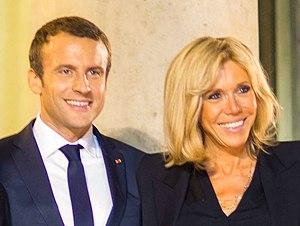
Emmanuel Macron [emanɥɛl makʁɔ̃], né le 21 décembre 1977 à Amiens, est un haut fonctionnaire, banquier d'affaires et homme d'État français. Il est président de la République française depuis le 14 mai 2017.